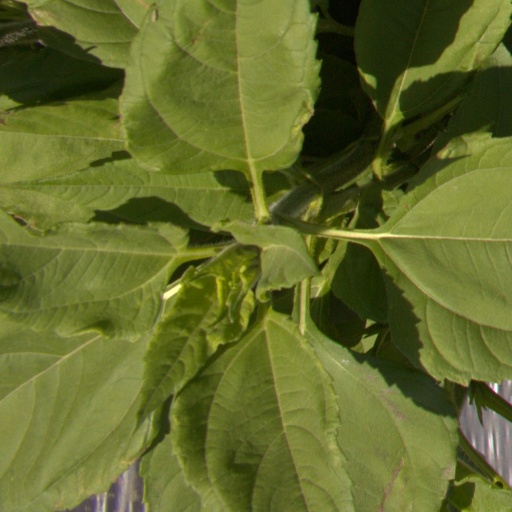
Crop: Jerusalem artichoke